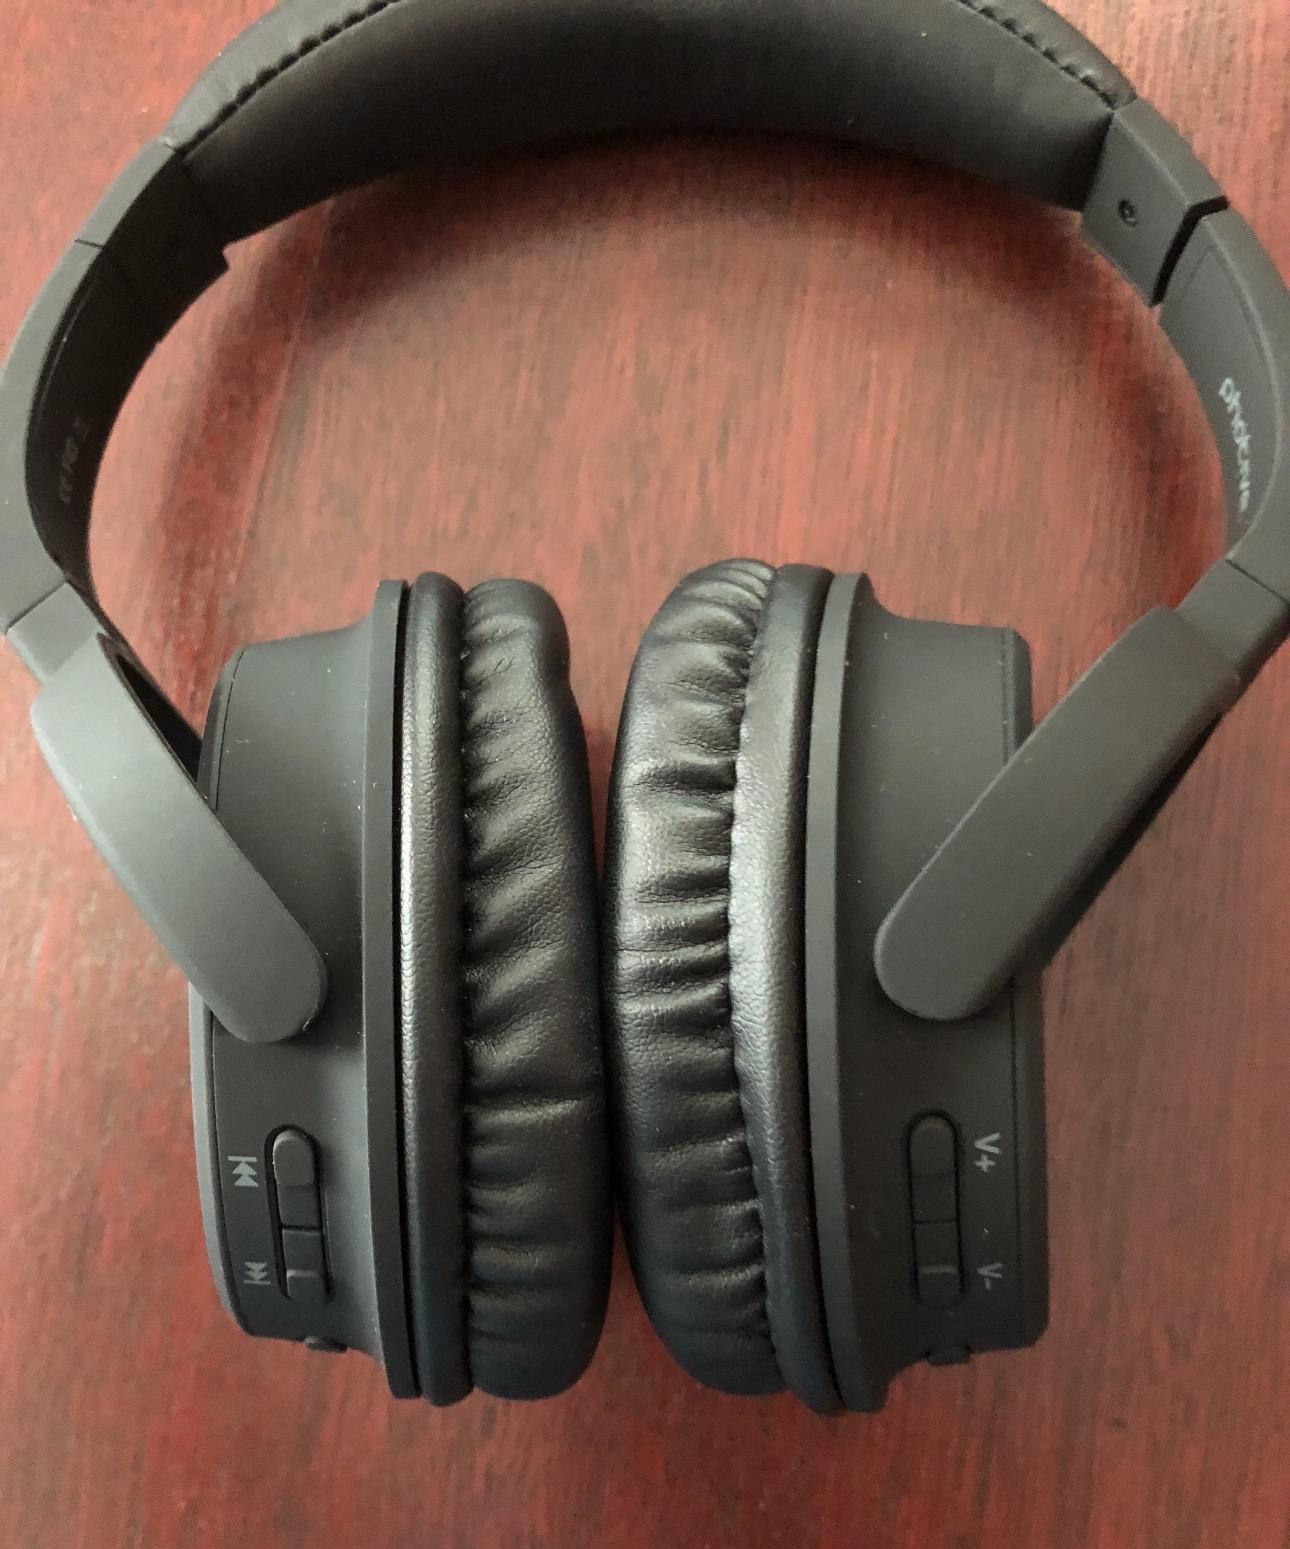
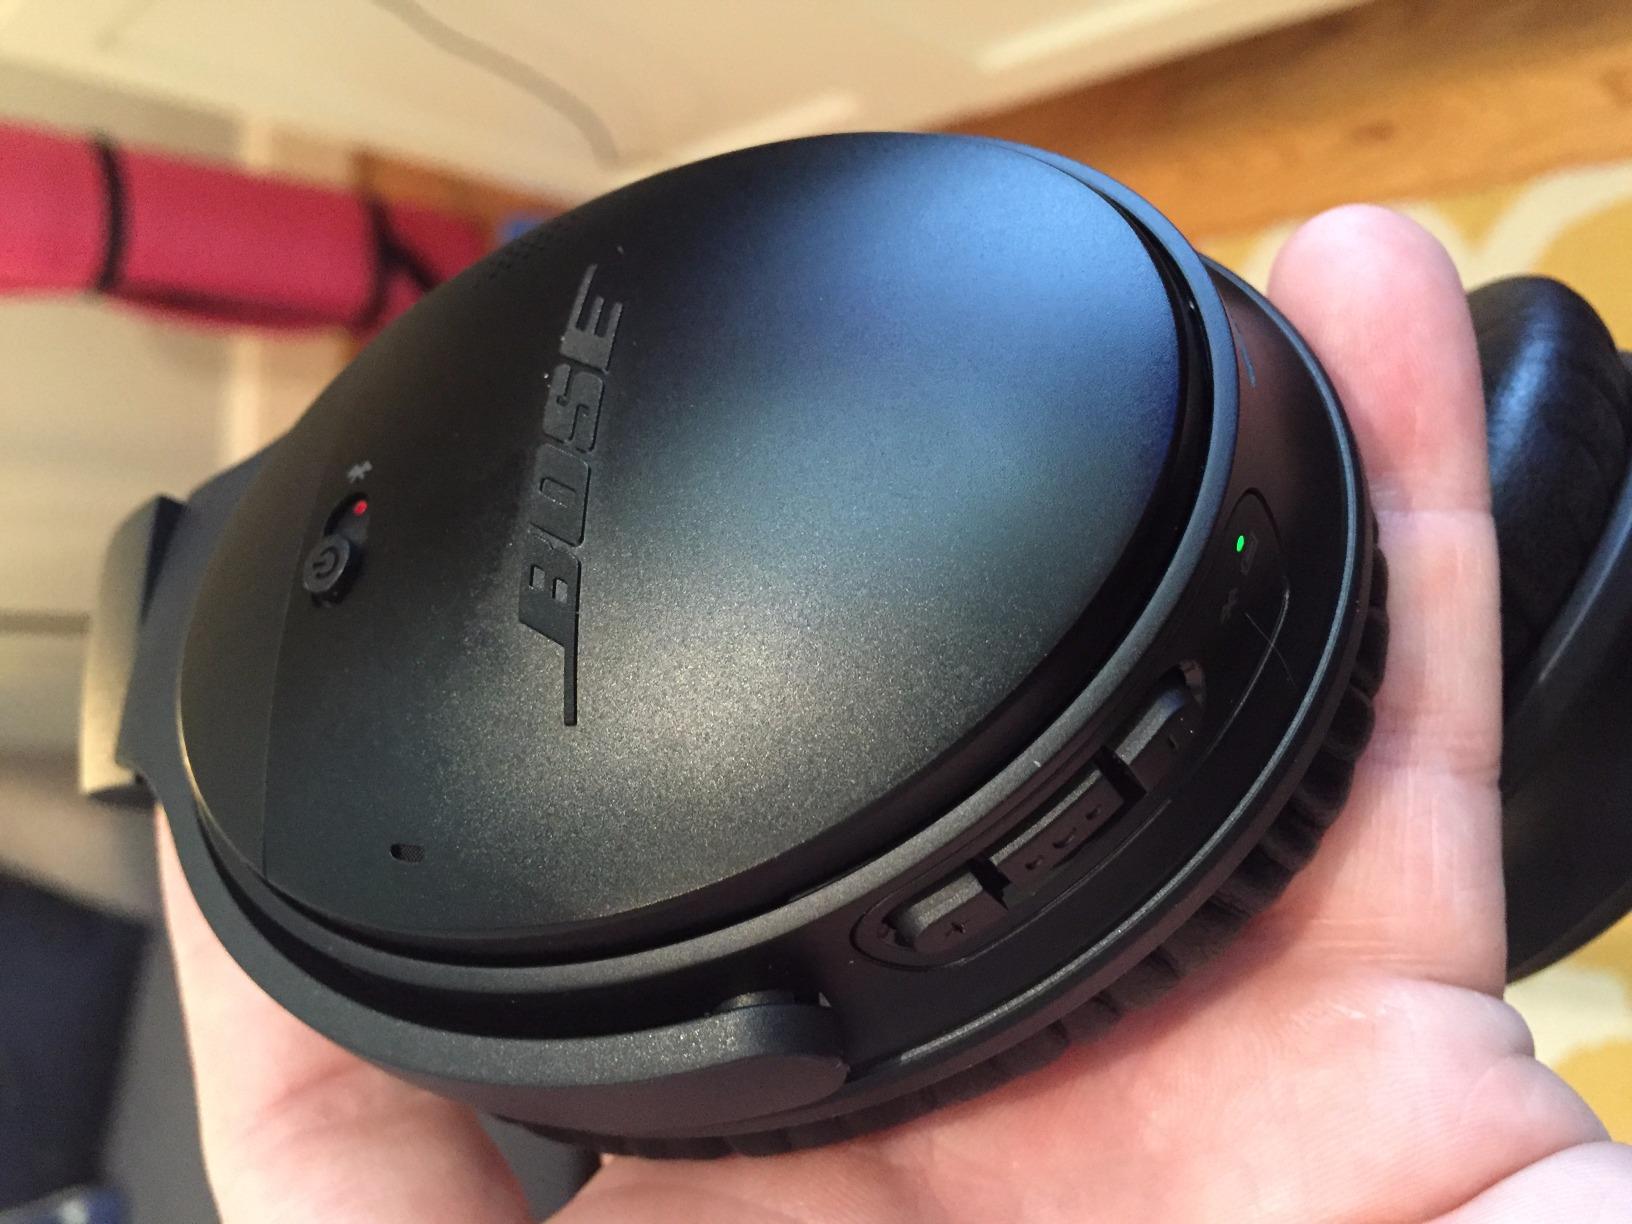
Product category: headphones
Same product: no